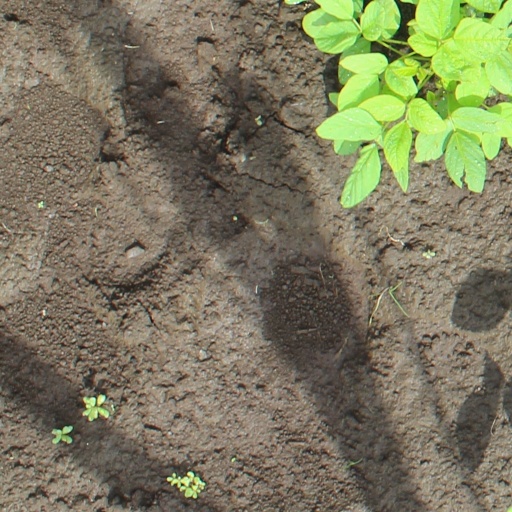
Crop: soybean